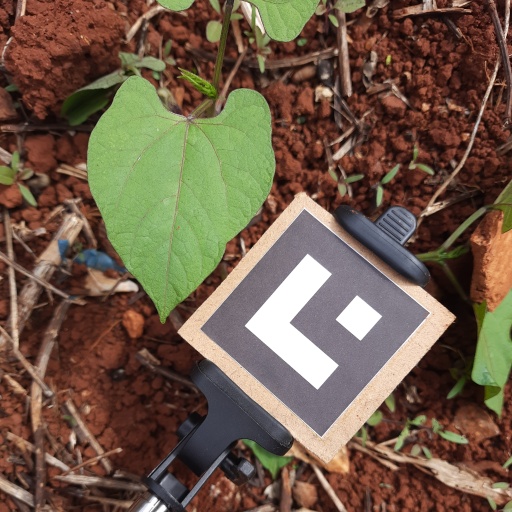
Observations: flat surface, no eating holes, under sunlight